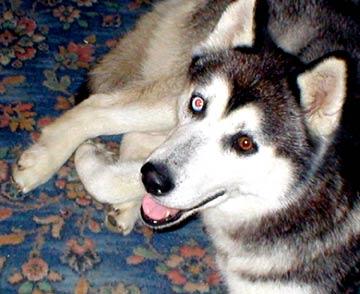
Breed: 1160-n000003-Siberian_husky